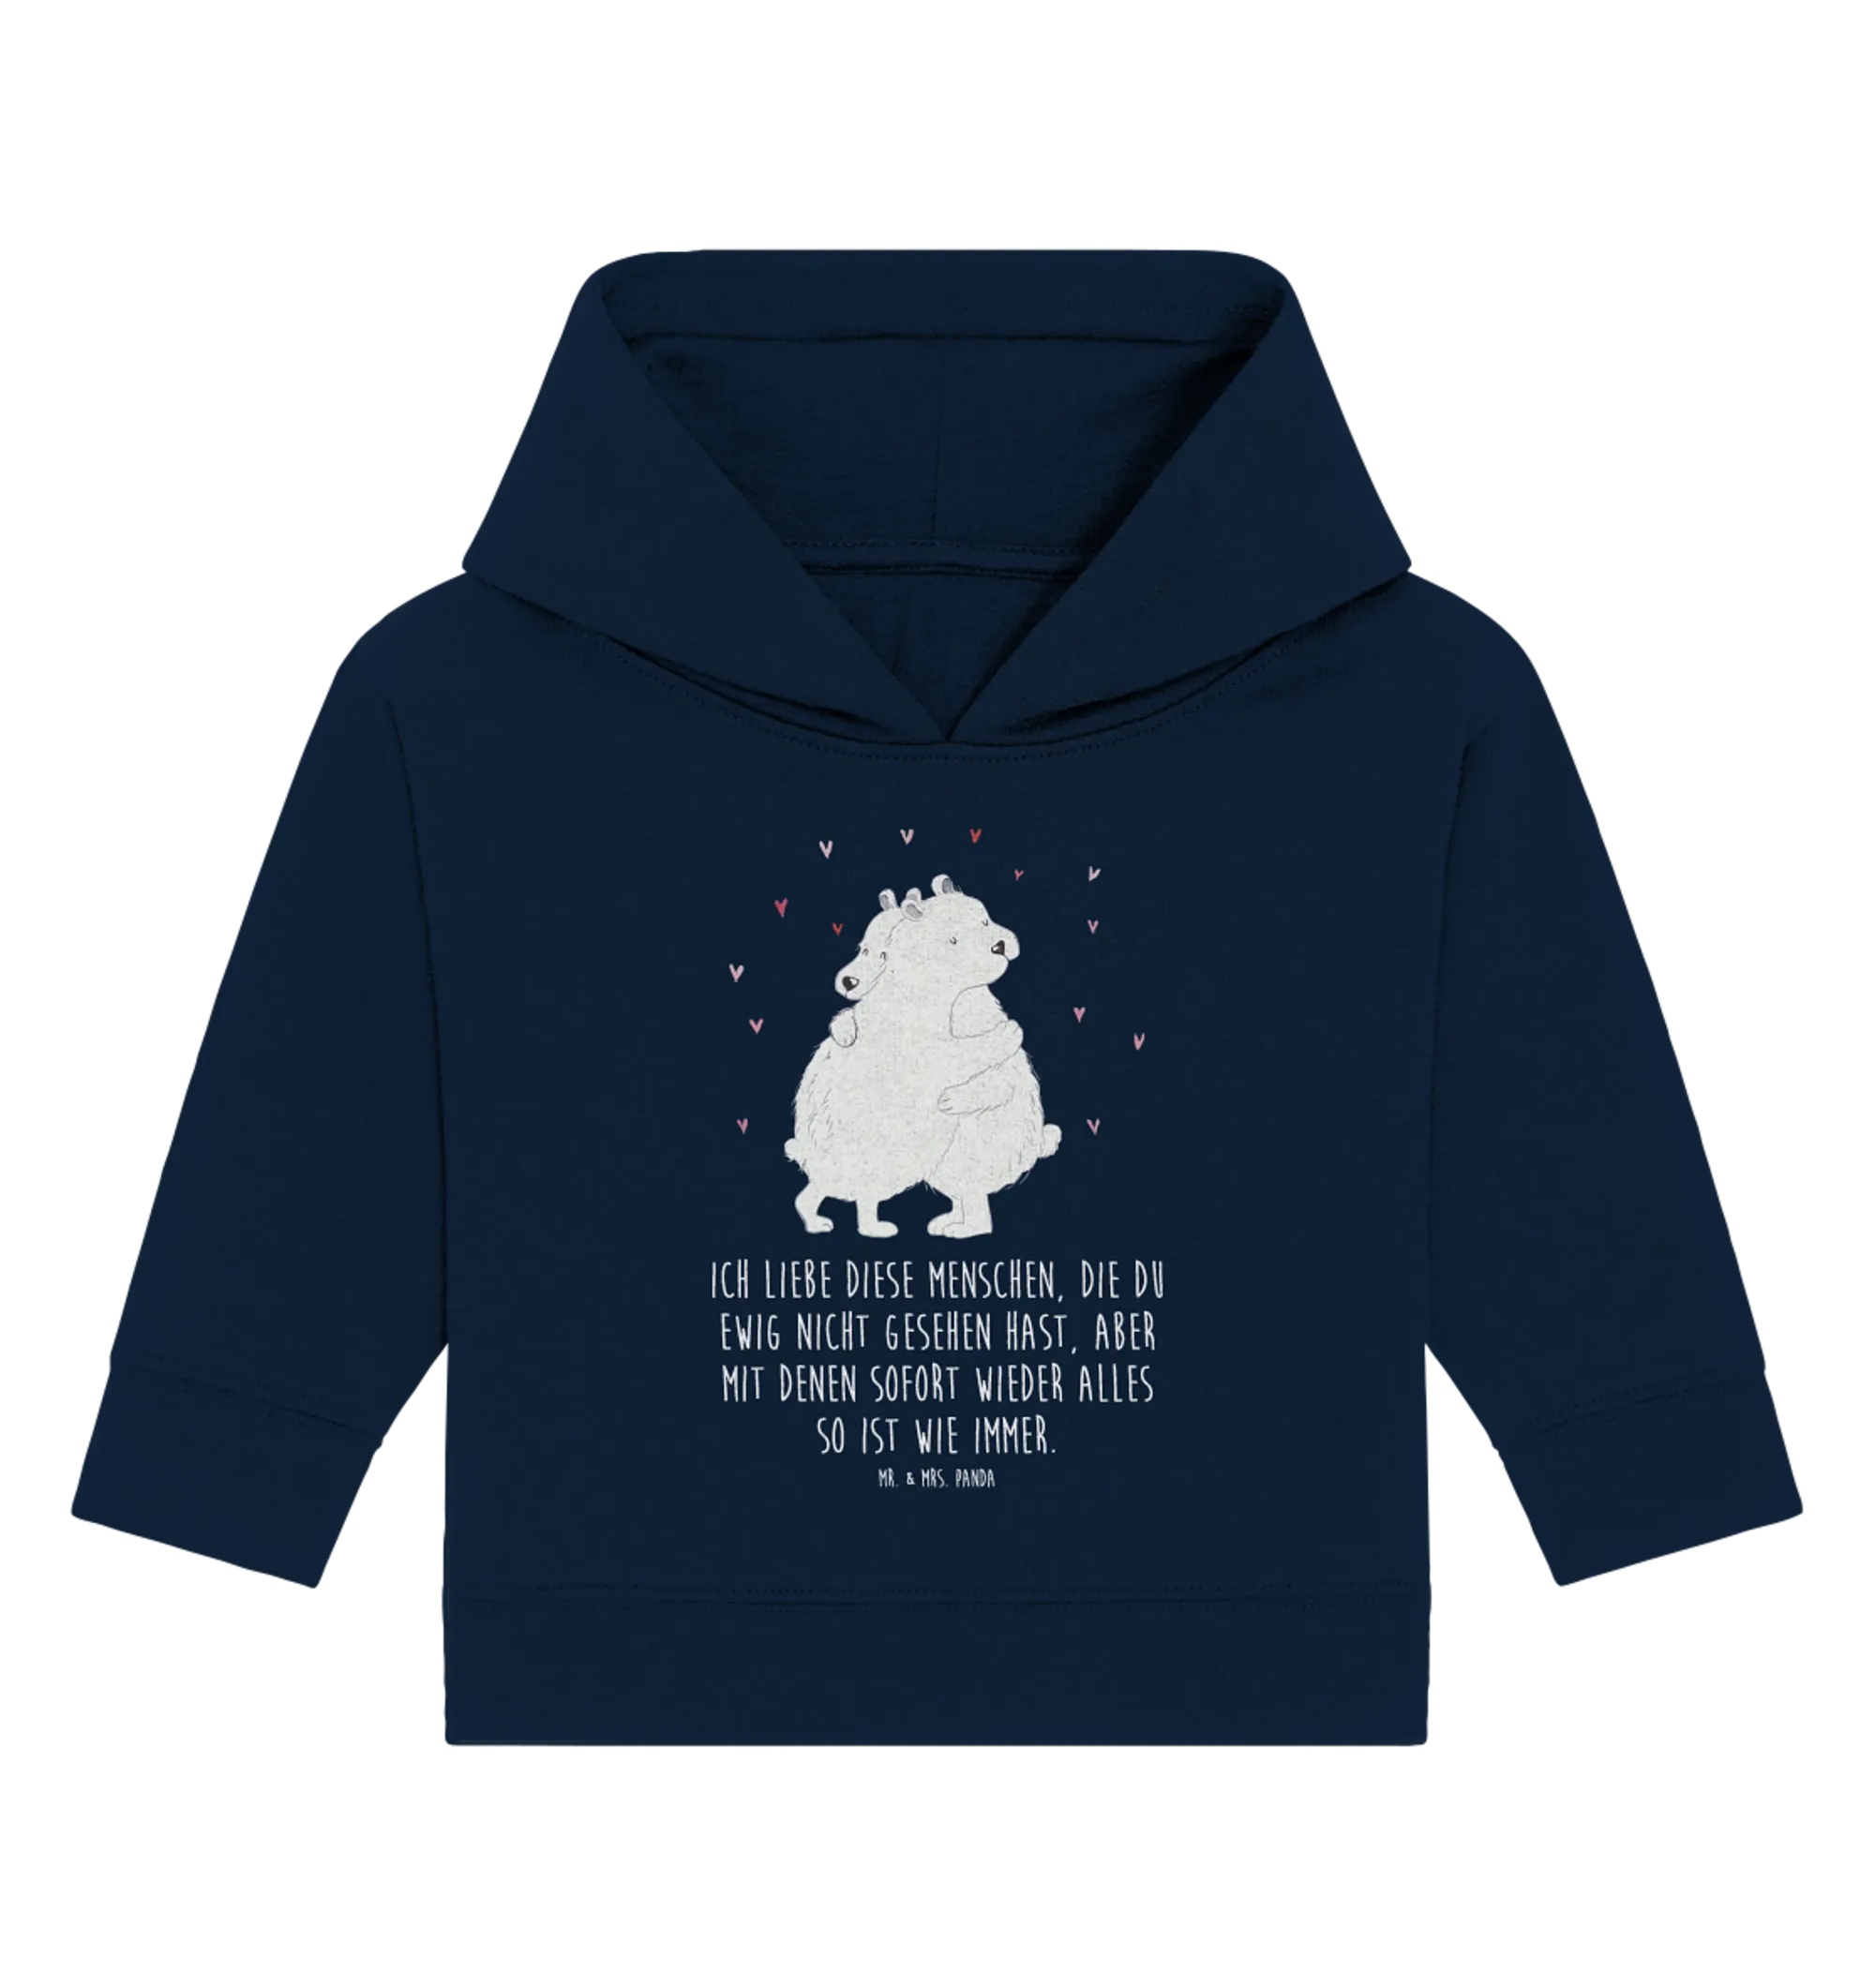
Organic Baby Hoodie Eisbär Umarmen
Wunderschöner Baby Bio Hoodie von Mr. & Mrs. Panda in wunderschönen Farben aus wundervoll flauschiger Bio Baumwolle Wunderbares Material: - Terry - 85% gekämmte ringgesponnene Bio-Baumwolle - 15% recyceltes, Polyester - Vorgewaschen - Weicher Griff - 280 GSM Merkmale: - Eingesetzte Ärmel - Kapuze aus zwei Lagen Single Jersey - Breiterer Halsausschnitt für einfaches Anziehen - Halsausschnitt im Nacken mit Band aus Single Jersey versäubert - Abgesetzter Halbmond aus Oberstoff im Nacken - Einfache Absteppung am Halsausschnitt und rund um die Kapuzenöffnung - 1x1-Rippstrick an Ärmelsäumen und am unteren Saum - Doppelabsteppung an Ärmelsäumen und am unteren Saum Unsere Panda-Fans suchen auch nach: Baby Kapuzenshirt, Baby Kapuzensweatshirt, Baby Hoodie, Baby Pullover, , Tiermotive, Gute Laune, lustige Sprüche, Tiere
Brand: Mr. & Mrs. Panda
Category: Apparel & Accessories > Clothing > Baby & Toddler Clothing > Baby & Toddler Tops > Hoodies